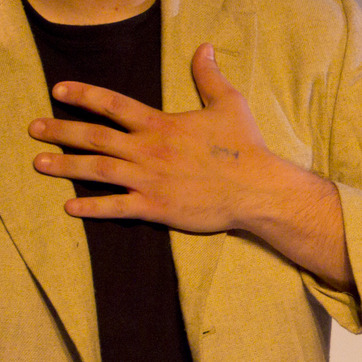
Material: skin